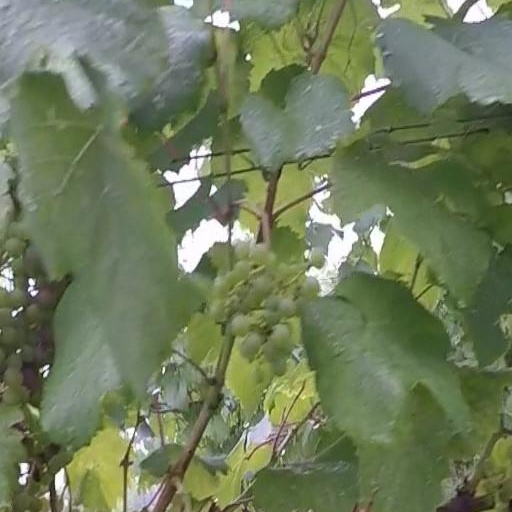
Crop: grape